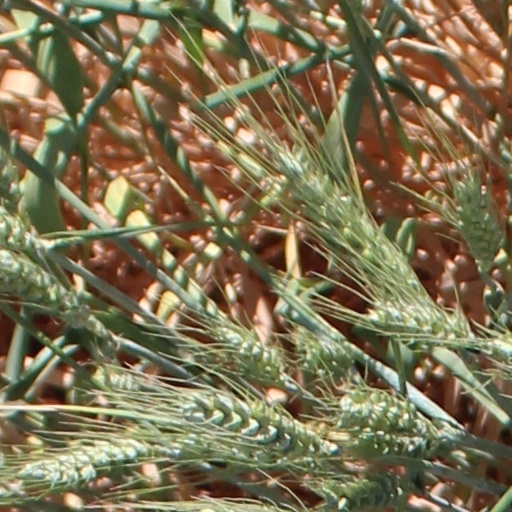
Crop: wheat